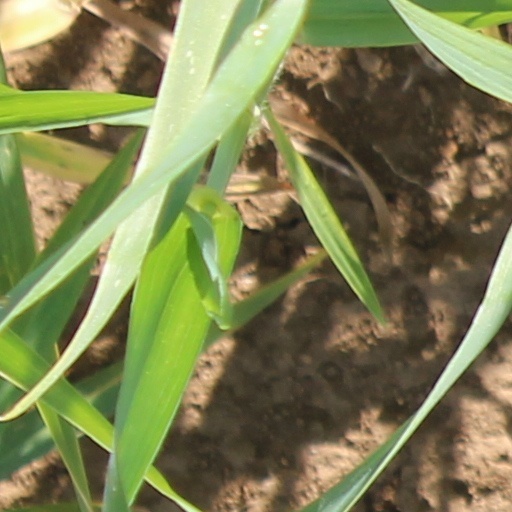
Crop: wheat